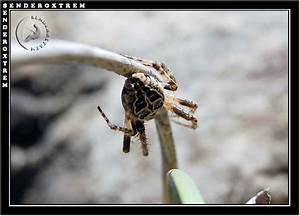
Label: spider